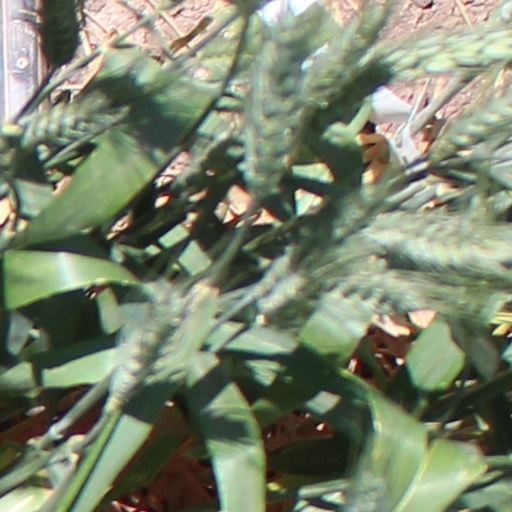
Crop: wheat